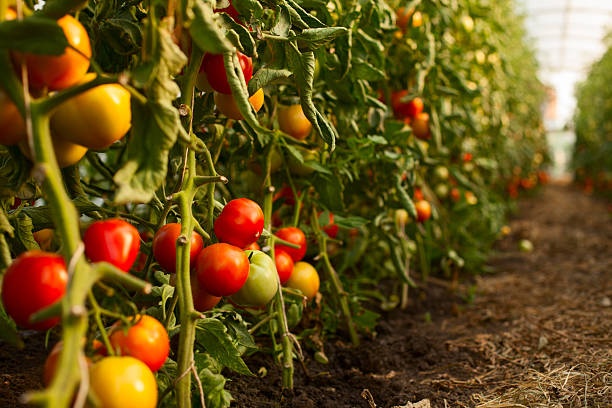
Label: tomato